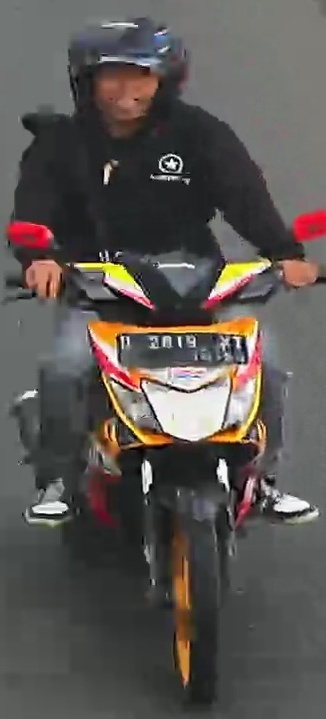
person-with-helmet: 1
person-without-helmet: 0